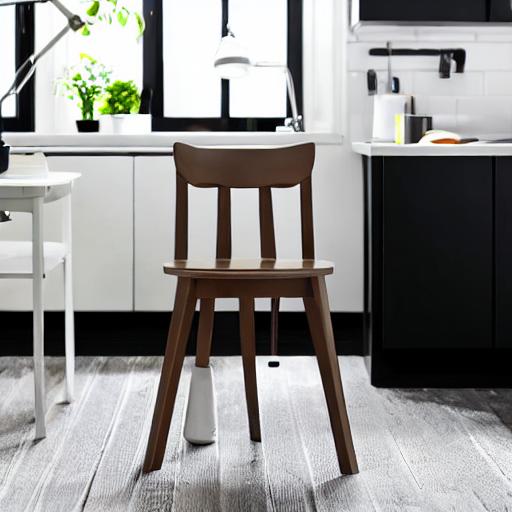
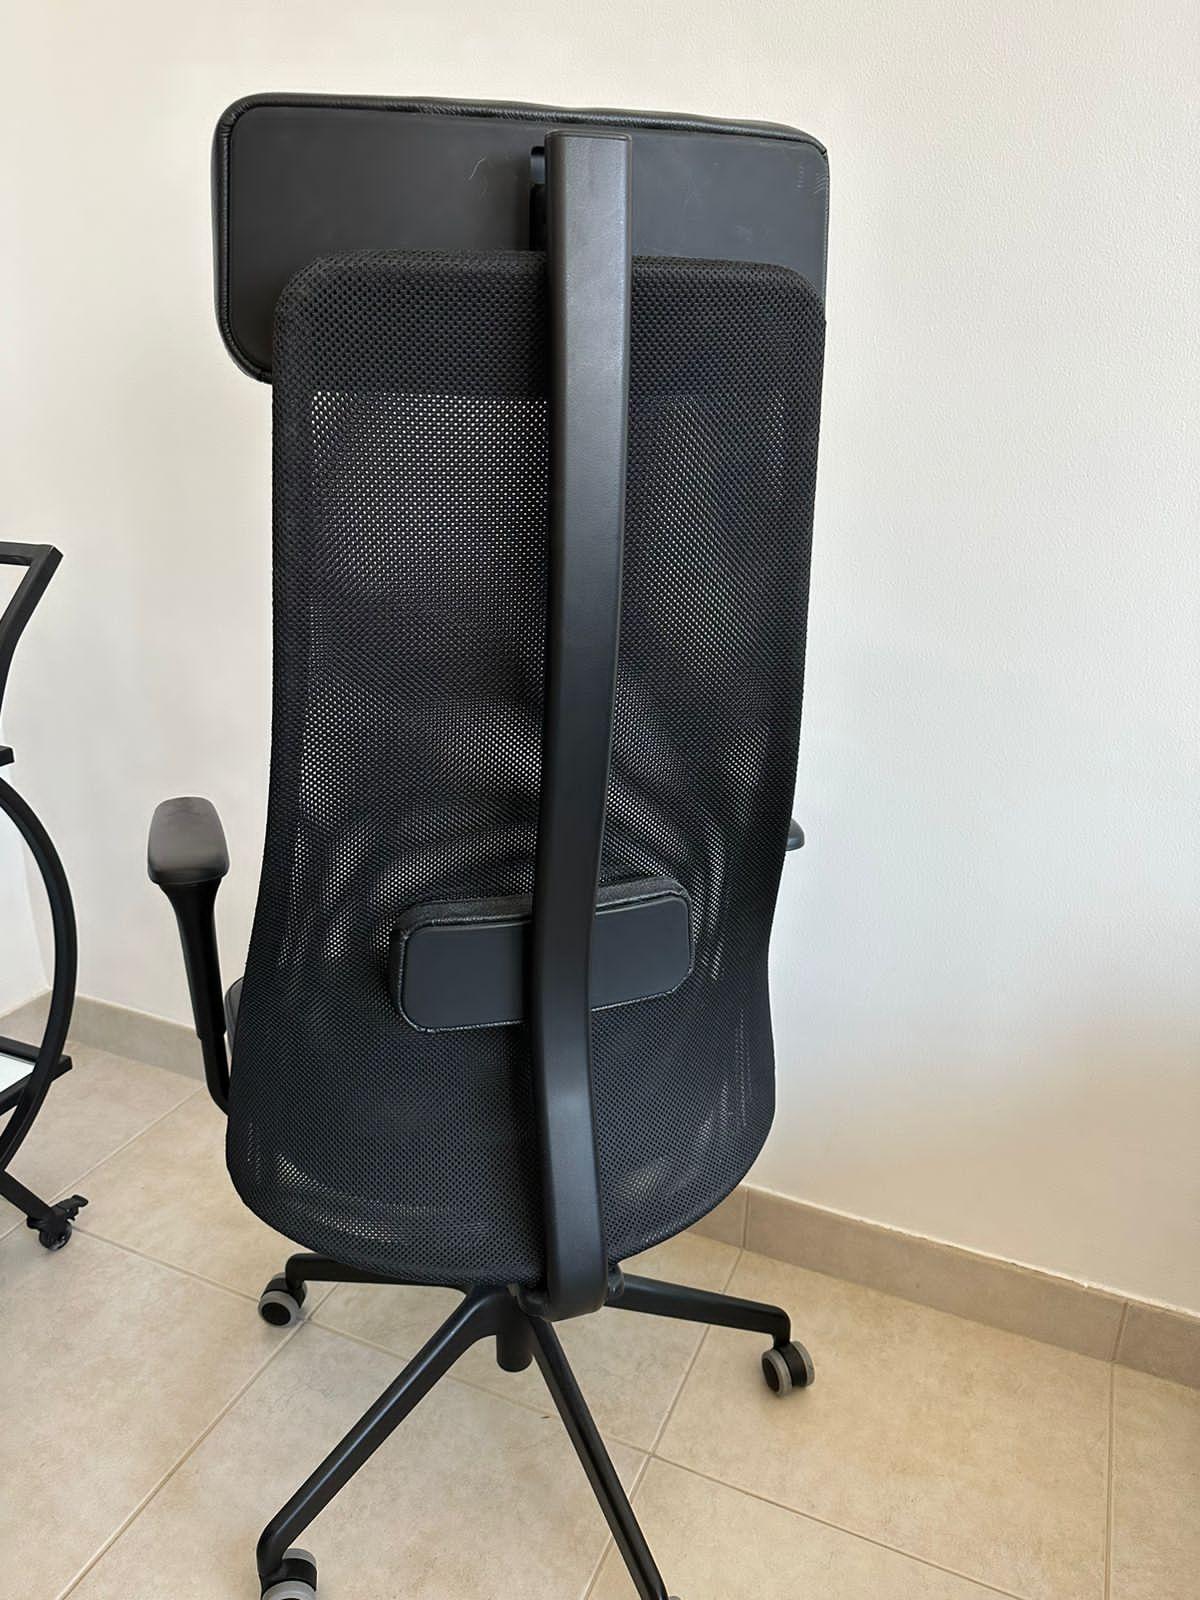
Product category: items_chair
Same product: no